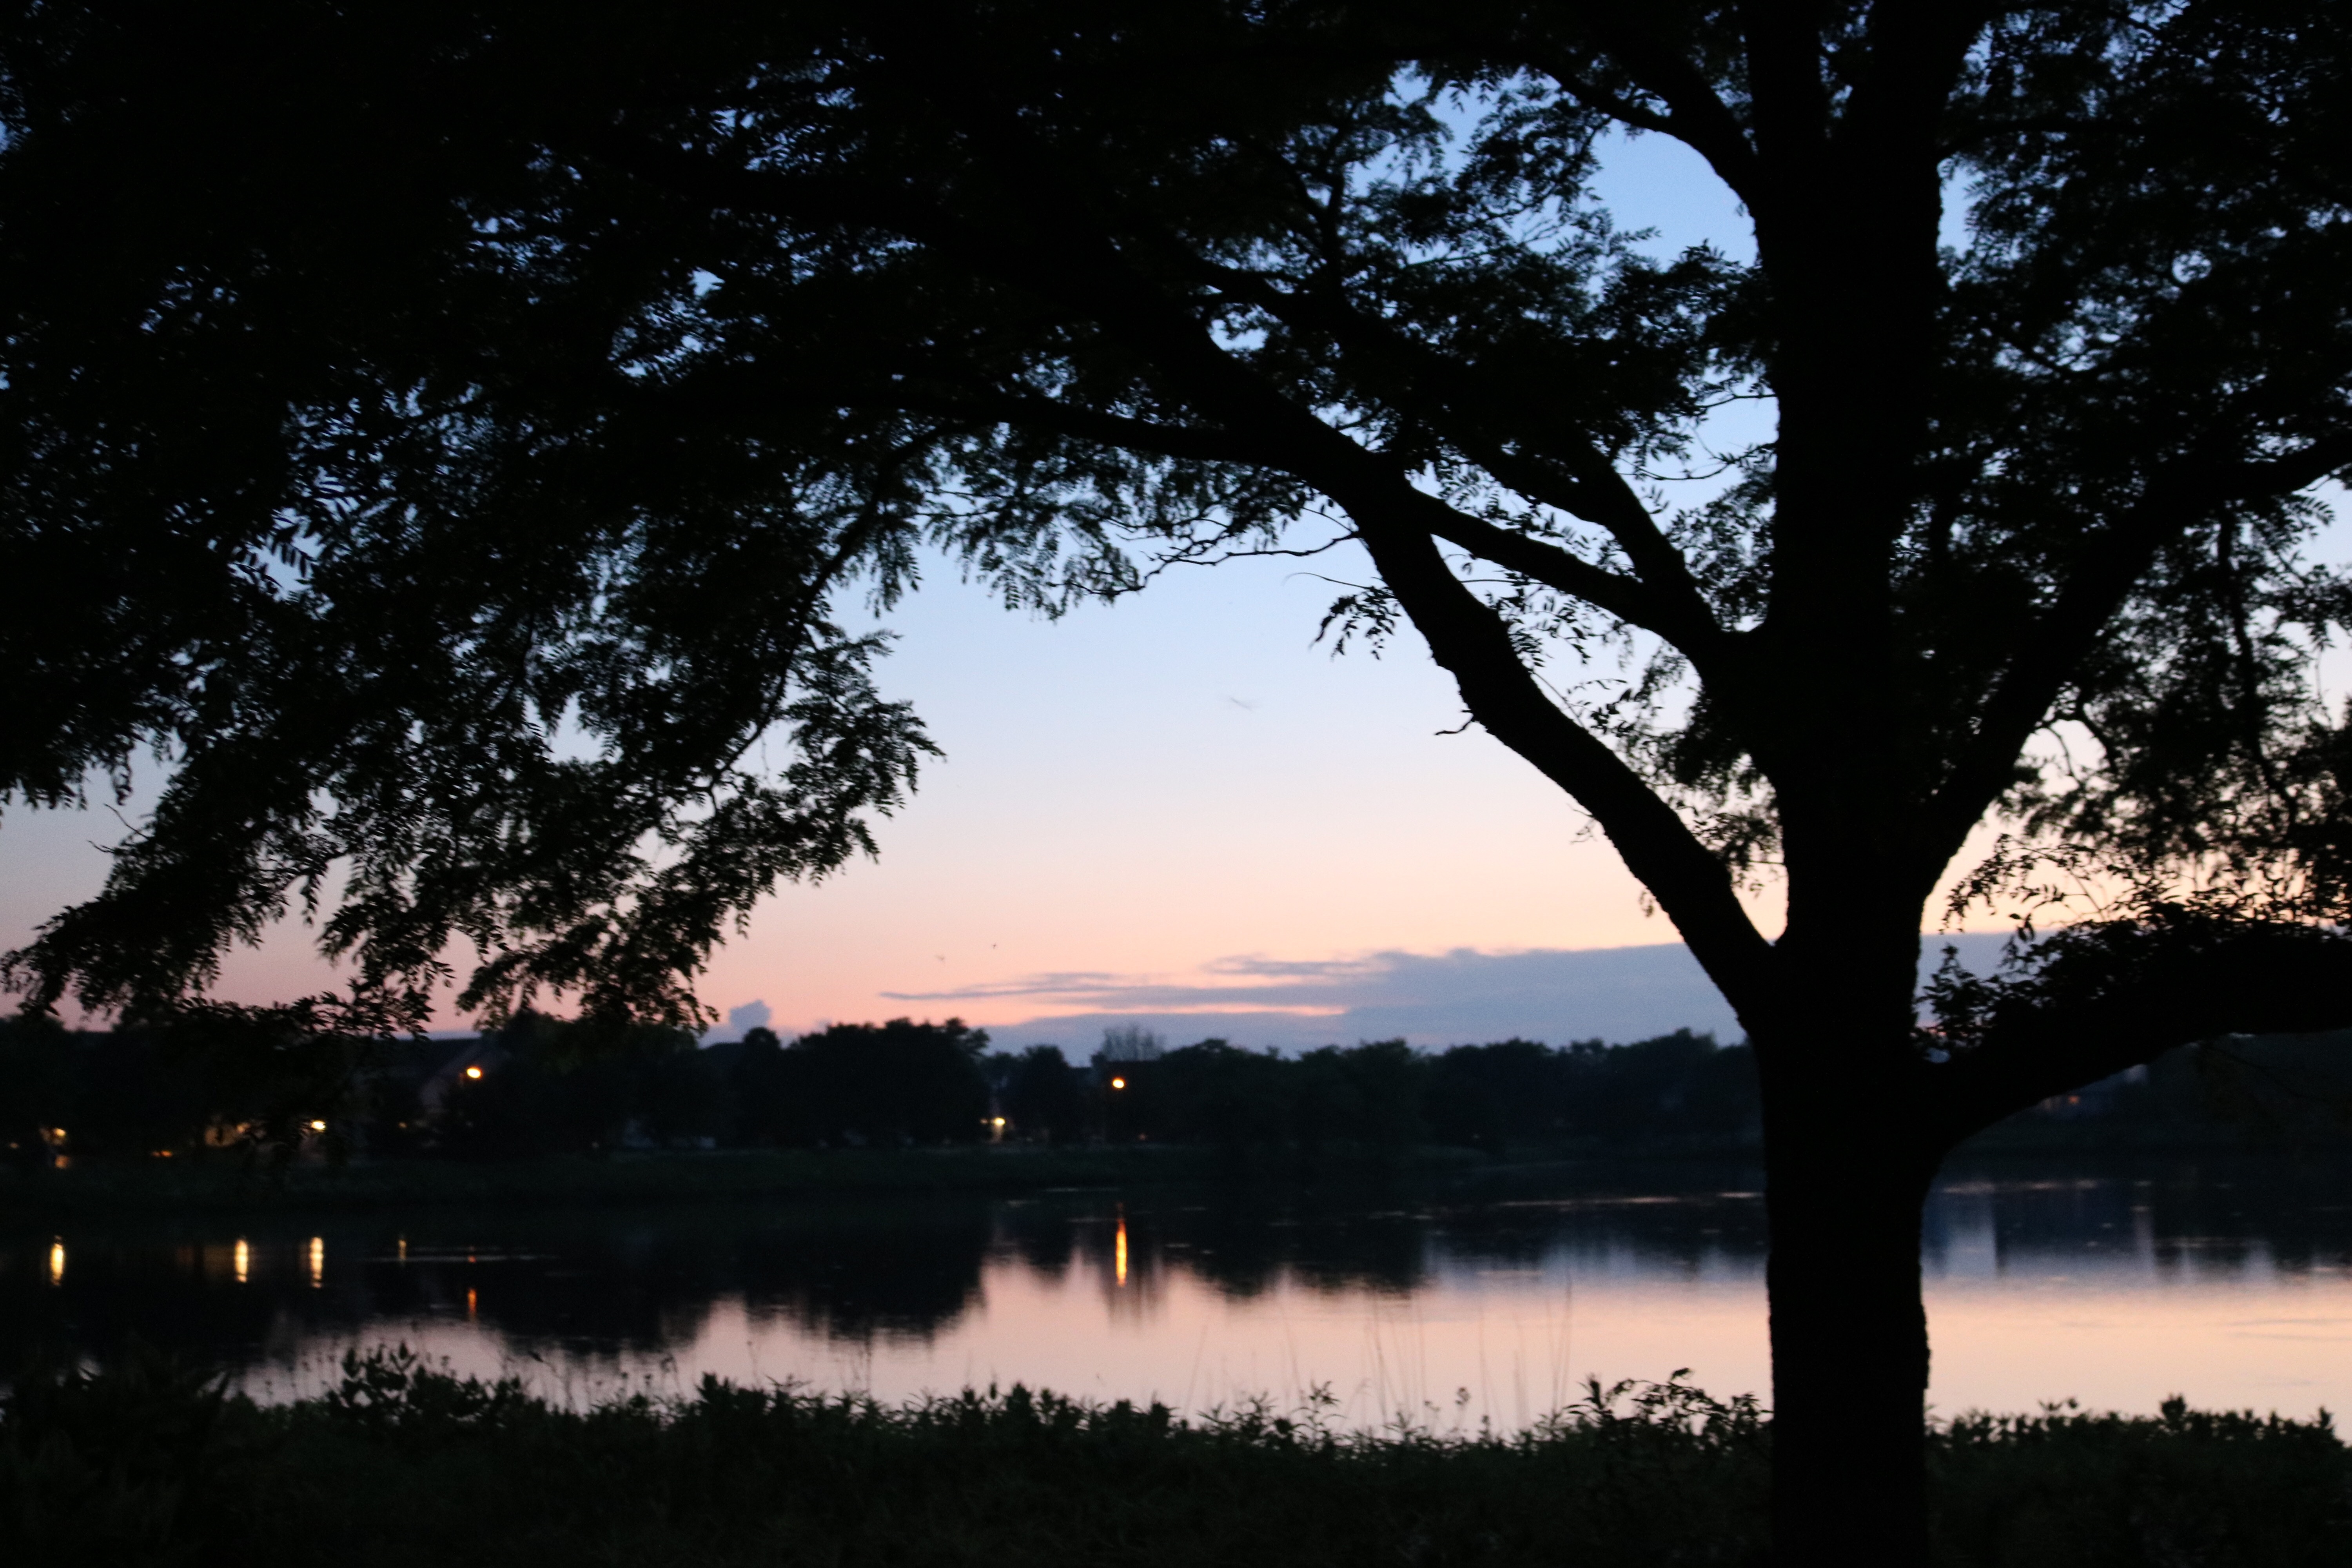
tree, nature, cloud, plant, sky, sunrise, sunset, sunlight, morning, lake, dawn, river, dusk, evening, reflection, atmospheric phenomenon, woody plant